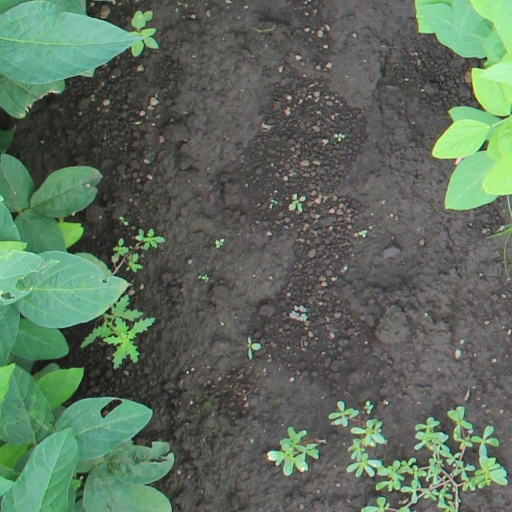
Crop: soybean